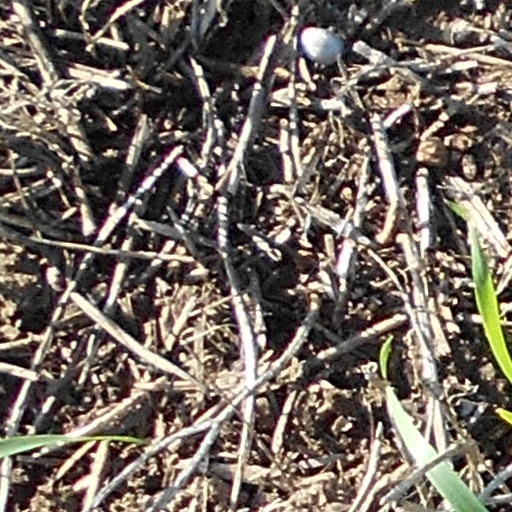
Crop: wheat